Red Flag Canal

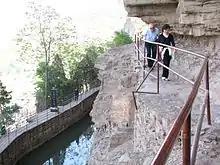
At the Tiger's Mouth Cliff, the Red Flag Canal is built on the side of a cliff

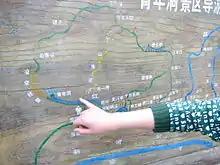
A diagram of the Red Flag Canal near the Visitor Centre

The Red Flag Canal is an irrigation canal located northwest of Anyang in the northern extremity of Henan, China.